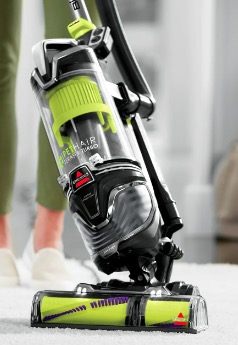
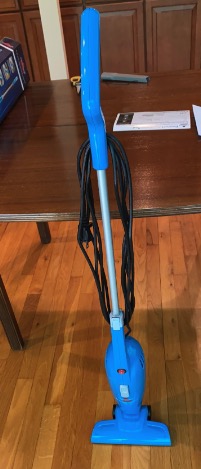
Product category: items_vacuum
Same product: no